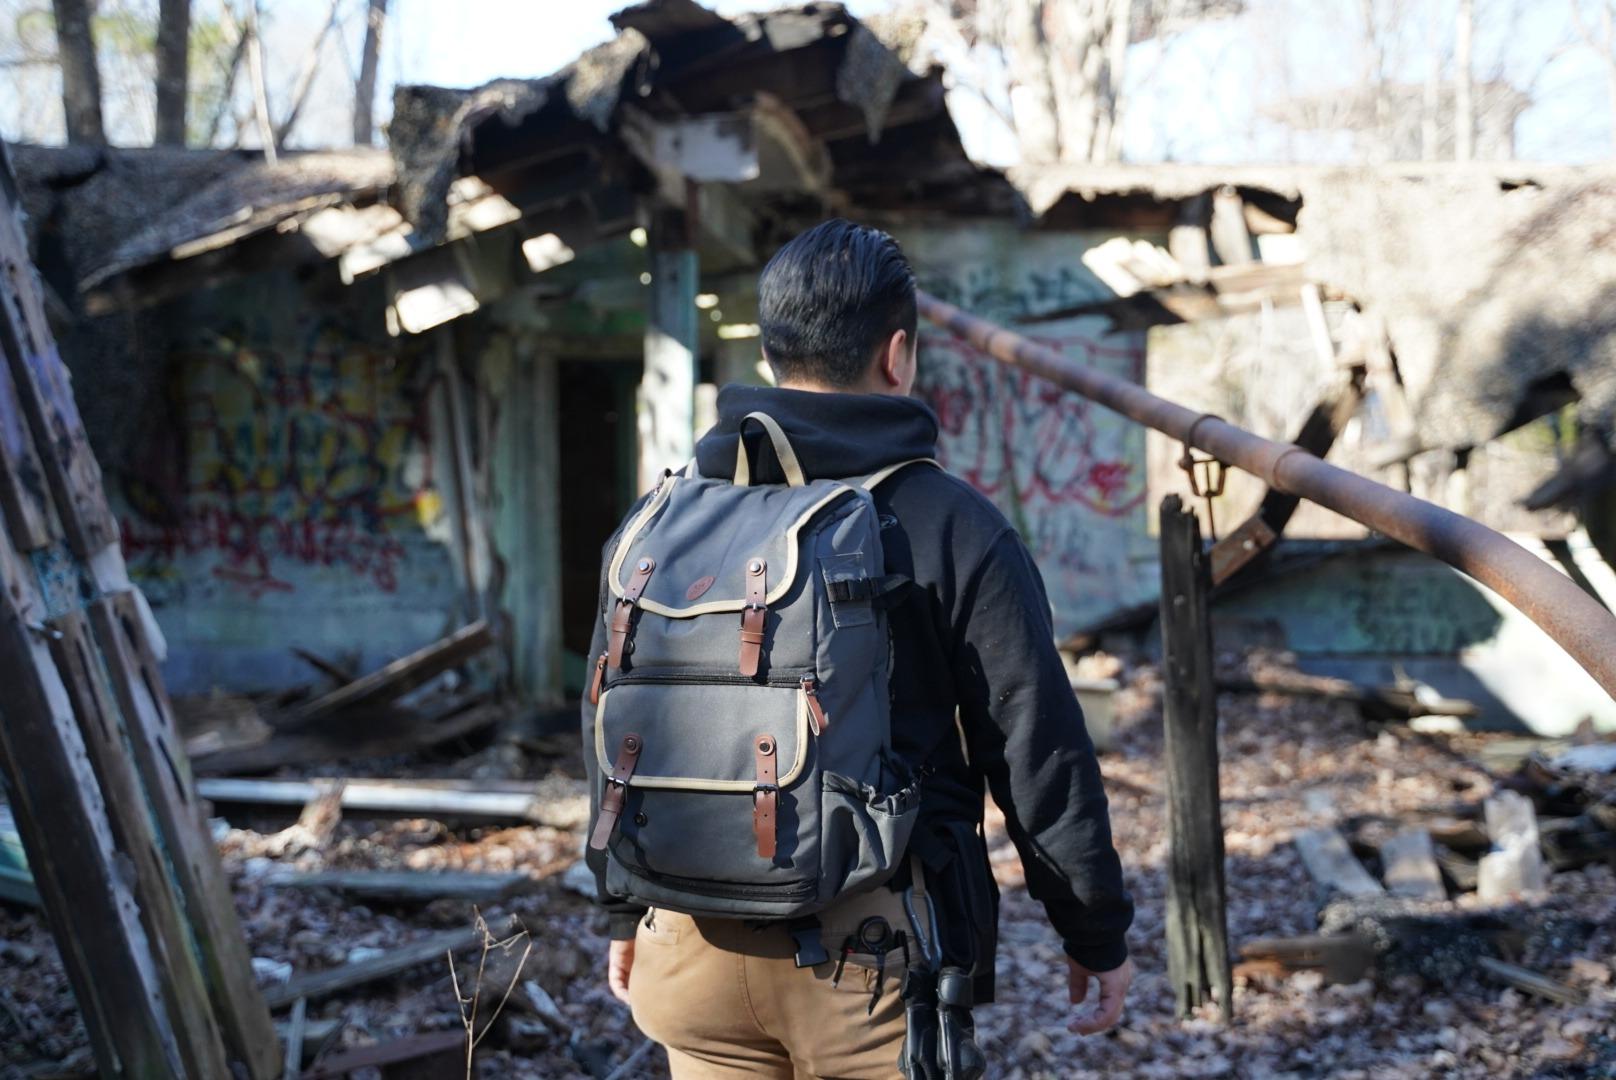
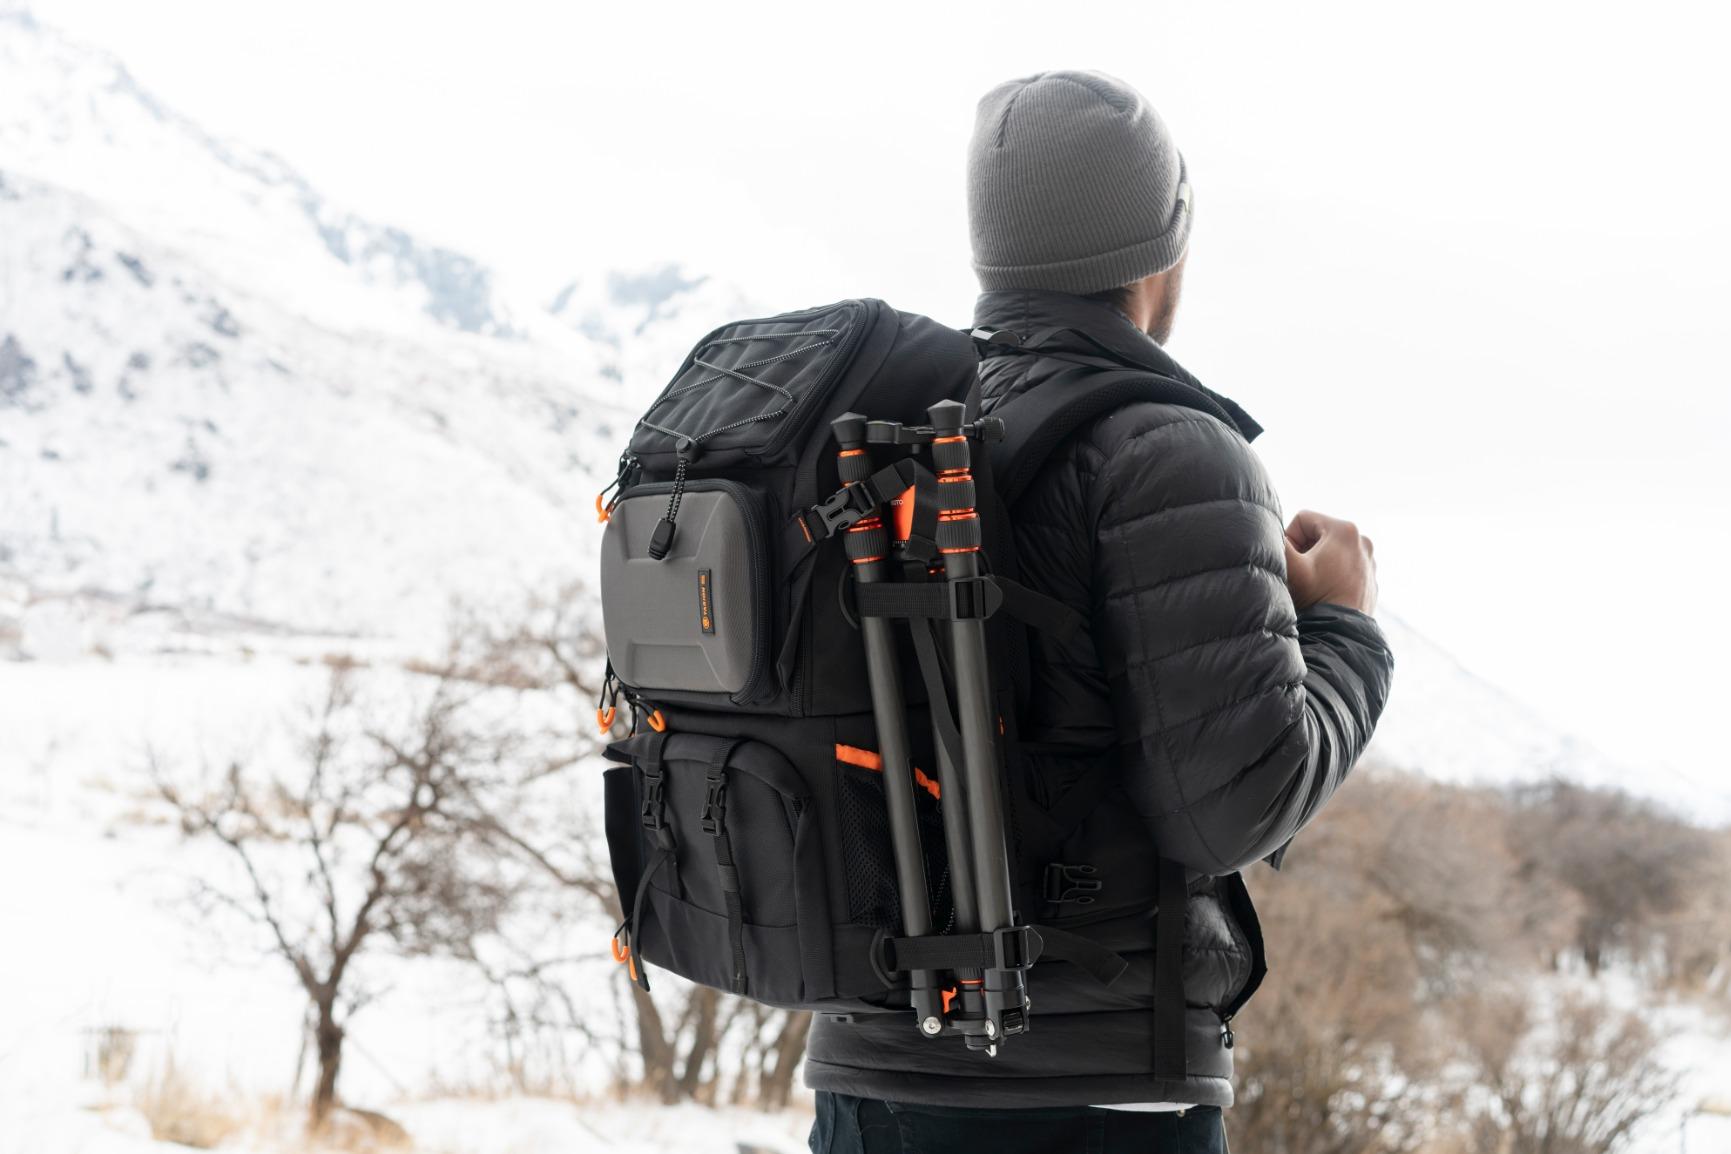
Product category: bag
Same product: no